Canadian identity

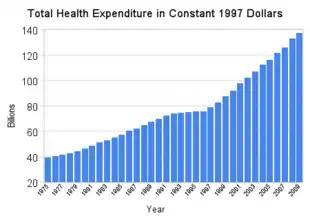
Total Canadian health care expenditures in 1997 dollars from 1975 to 2009

The Statute of Westminster also gave Canada its own monarchy, which remains in personal union with 14 other countries of the Commonwealth of Nations. However, overt associations with Britain wound down after the end of the Second World War, when Canada established its own citizenship laws in 1947. Throughout the 1960s and 1970s, a number of symbols of the Canadian Crown were either removed completely (such as the Royal Mail) or changed (such as the Royal Arms of Canada), while others were created (for example, the monarch's royal standard).